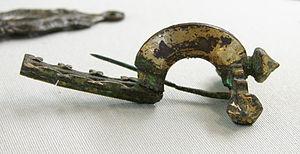
Fibule cruciforme. Fait partie du matériel d'une tombe masculine (la tombe I) à Monceau-le-Neuf dans l'Aisne. Epoque gallo-romaine, 400 + JC. Musée de Laon.